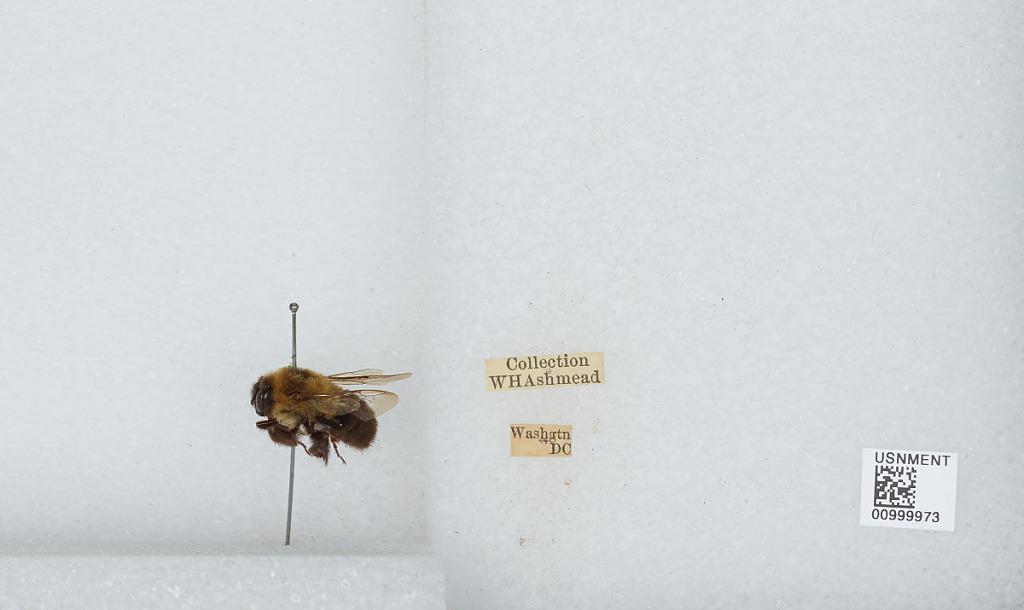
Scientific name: Bombus (Pyrobombus) impatiens Cresson
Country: United States
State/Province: District of Columbia
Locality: Washington
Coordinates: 38.9047, -77.0164